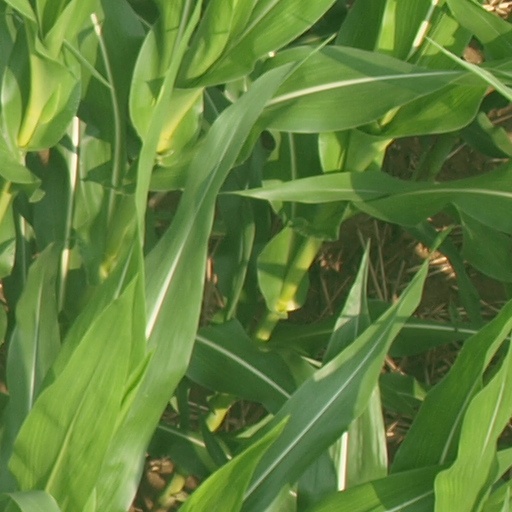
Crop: maize; corn